Anson Engine Museum

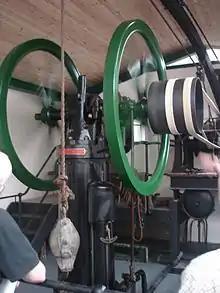
3bhp gas fired Crossley Atmospheric Engine in action operating a winch and crane jib. Acquired from W. Butler & Co, tar distillers, Bristol.

The Anson Engine Museum is situated on the site of the old Anson colliery in Poynton, Cheshire, England. It is the work of Les Cawley and Geoff Challinor who began collecting and showing stationary engines for a hobby. The museum now has one of the largest collections of engines in Europe. The museum site also includes a working blacksmith's smithy and carpentry shop and a café.